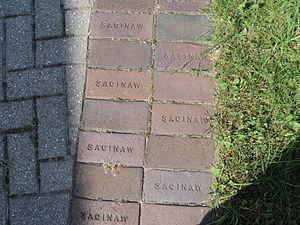
La gare de Newmarket à Newmarket, en Ontario, est une ancienne gare du Canadien National. La gare est gainée en bois de latte, caractéristique du style gothique charpentier. Elle est construite en 1900, et le dernier train quitte la gare en 1978.